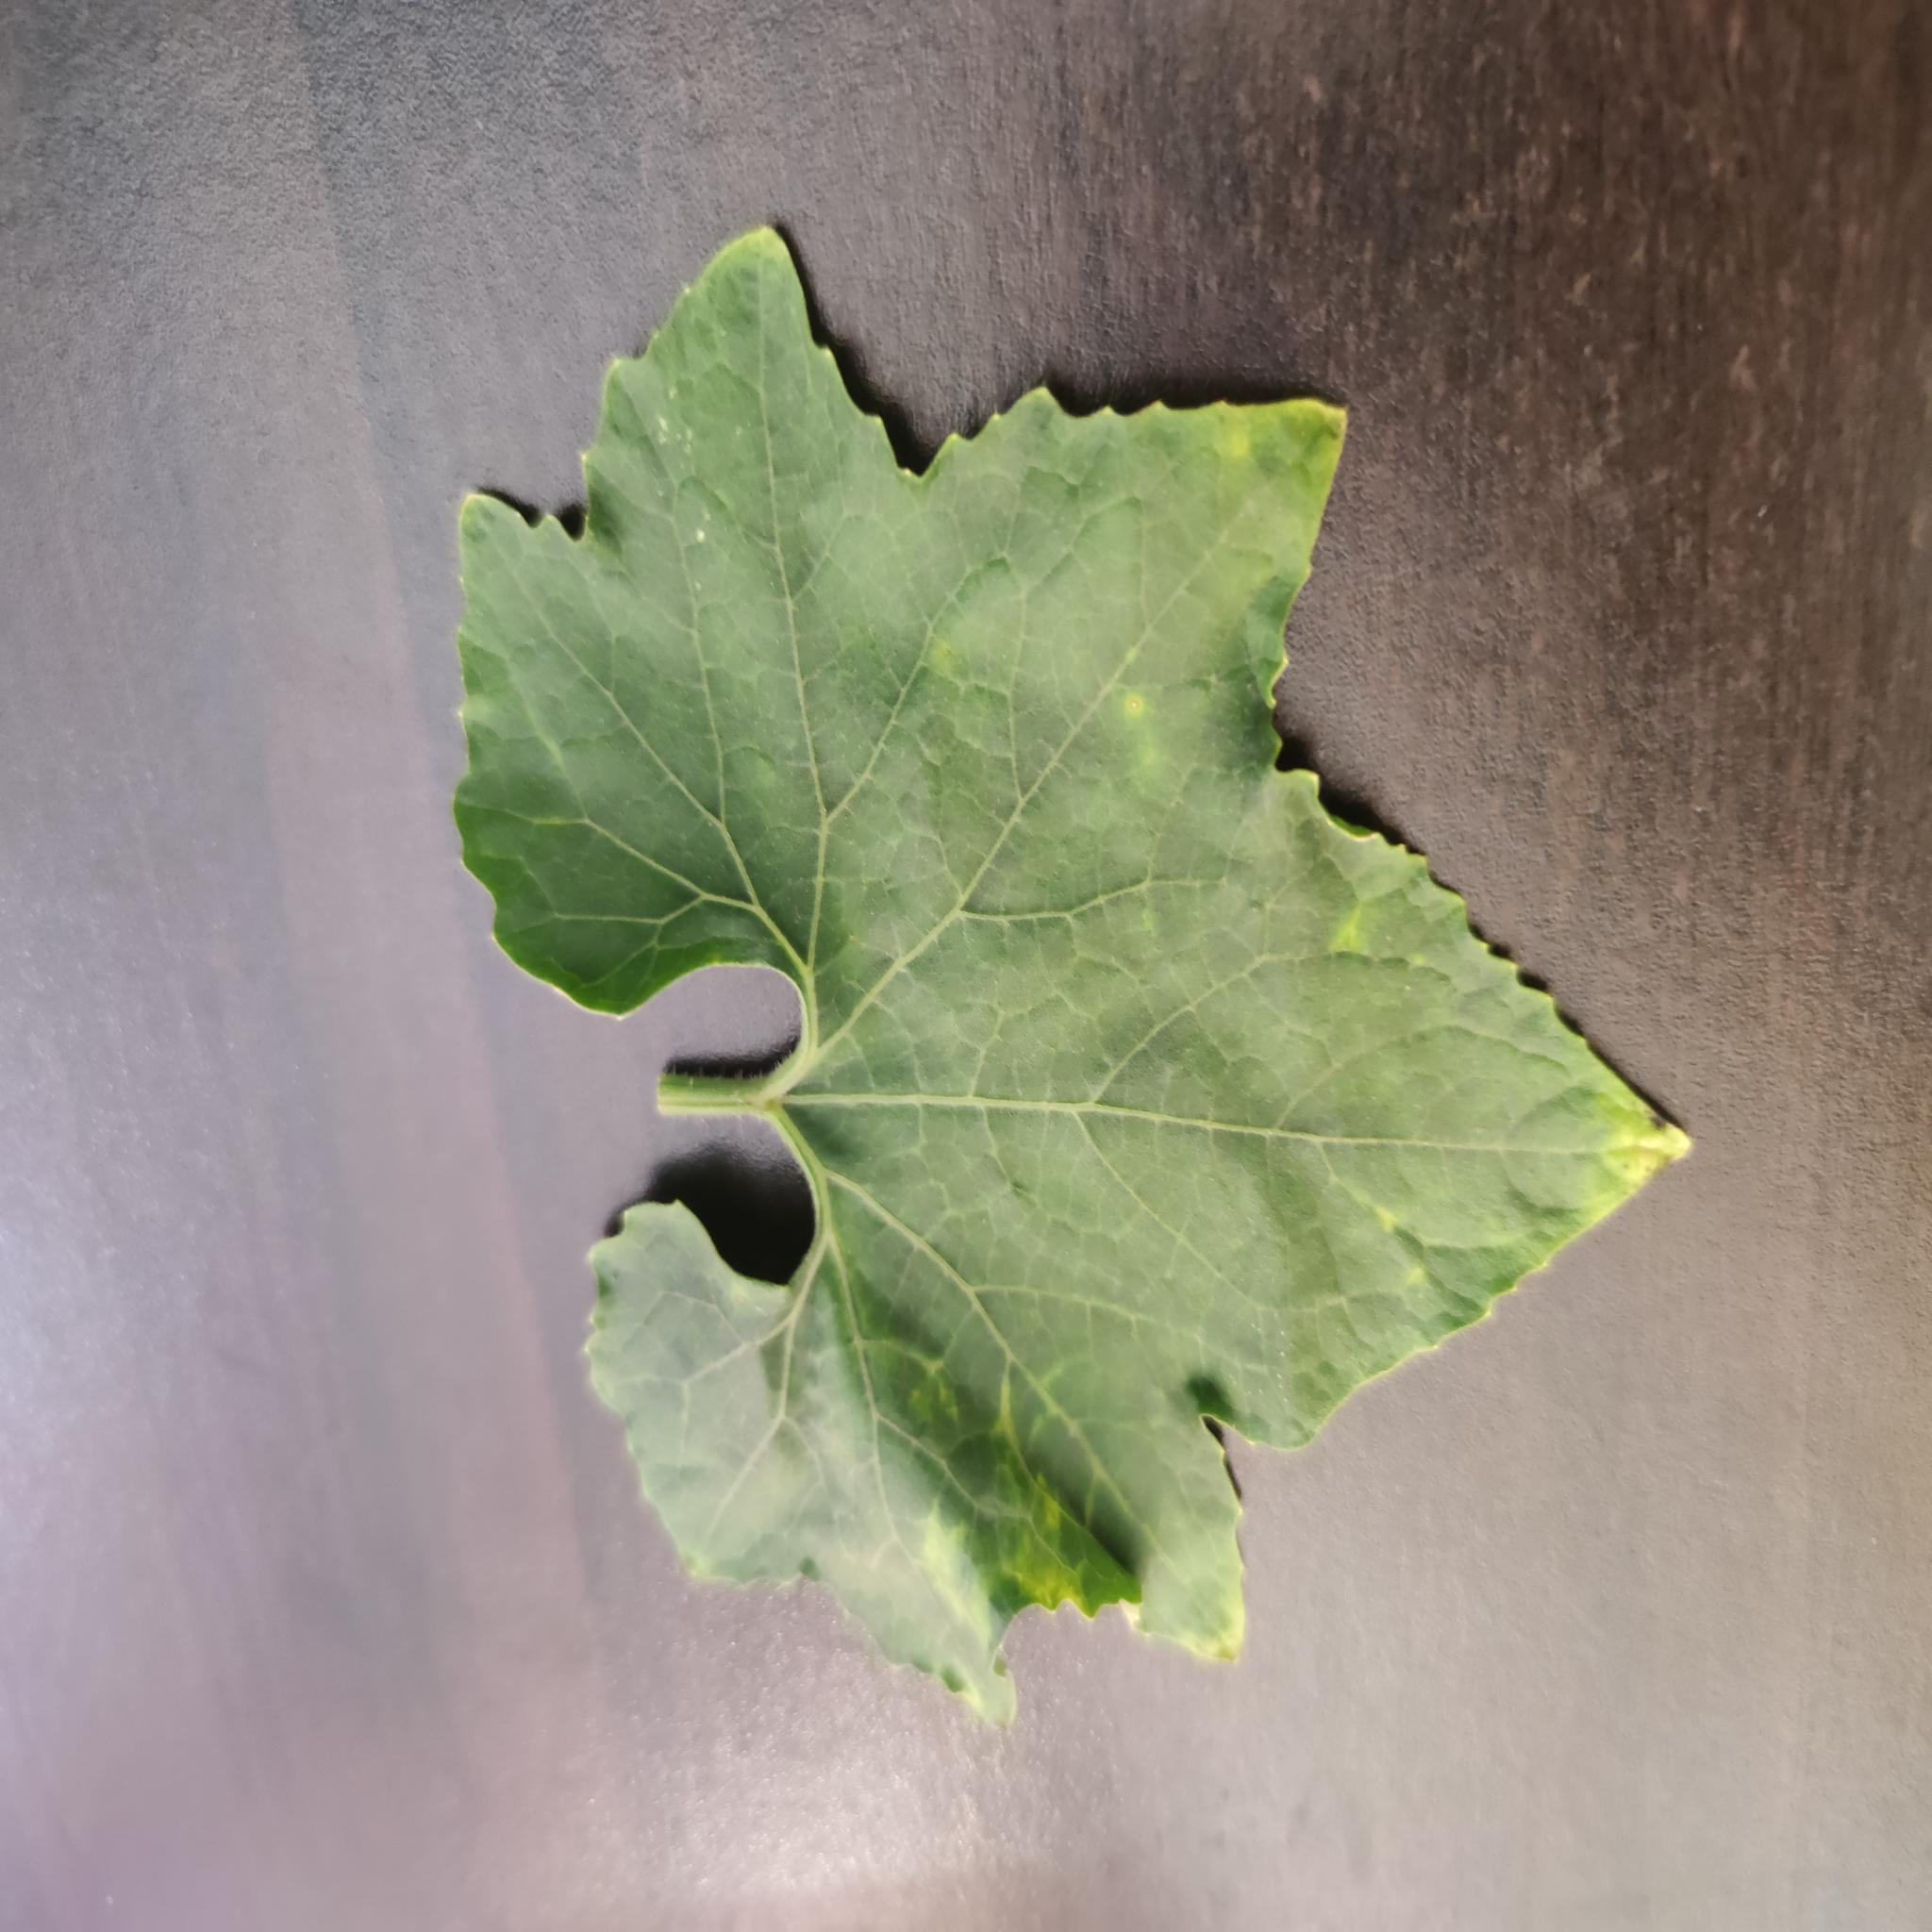
Label: Downy mildew